Sources of Sharia

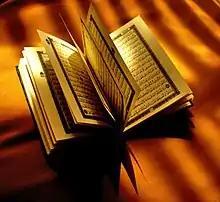
A copy of the Qur'an, one of the primary sources of Sharia.

The Qur'an is the first and most important source of Islamic law. Believed to be the direct word of God as revealed to Muhammad through angel Gabriel in Mecca and Medina, the scripture specifies the moral, philosophical, social, political and economic basis on which a society should be constructed. The verses revealed in Mecca deal with philosophical and theological issues, whereas those revealed in Medina are concerned with socio-economic laws. The Qur'an was written and preserved during the life of Muhammad, and compiled soon after his death.